2014 Formula One World Championship

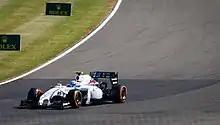
Susie Wolff became the first woman to take part in an F1 weekend since when she participated in free practice at the British Grand Prix.

Williams were third, having started the season strongly when Valtteri Bottas scored more points in the opening race than the Williams team did during the 2013 season. Bottas and teammate Felipe Massa went on to record points finishes in Malaysia and Bahrain. The team recorded another minor points finish in China, before Bottas showed enough pace to challenge Ricciardo for a podium position early in the Spanish Grand Prix, but eventually finished fifth after being overtaken by Vettel late in the race. Massa finished seventh in Monaco, while Bottas retired. In Canada, Massa showed good enough pace to challenge for the lead in the late stages of the race until he collided with Sergio Pérez on the final lap. Williams managed to lock out the front row when Mercedes struggled in qualifying, with Massa qualifying on pole, his first since the 2008 Brazilian Grand Prix, and he went on to finish in fourth while Bottas scored the first podium of his career, crossing the finish line in third place. Bottas secured back-to-back podium finishes by scoring second place in Britain and soon after claimed his third consecutive podium finish after finishing in second place in Germany, while Massa retired on the opening lap in both Britain and Germany. In Hungary, Massa and Bottas were fifth and eighth, respectively. Bottas returned to the podium in Belgium, while Massa was outside the points. Massa took his first podium since the 2013 Spanish Grand Prix in Italy, ahead of Bottas. Massa took fifth place in Singapore, while Bottas finished outside the points due to a loss of grip in the late stages. In Japan, Bottas and Massa were sixth and seventh, respectively. Bottas took the fifth podium of his career with a third place in Russia, while Massa finished outside the points. At the next round in the United States, Massa and Bottas finished fourth and fifth respectively. In Brazil, Massa took his second podium of the season and his fifth podium on his home soil in third place, while Bottas finished tenth. In the last race of the season in Abu Dhabi, both drivers stepped on the podium with Massa finishing second and Bottas third.